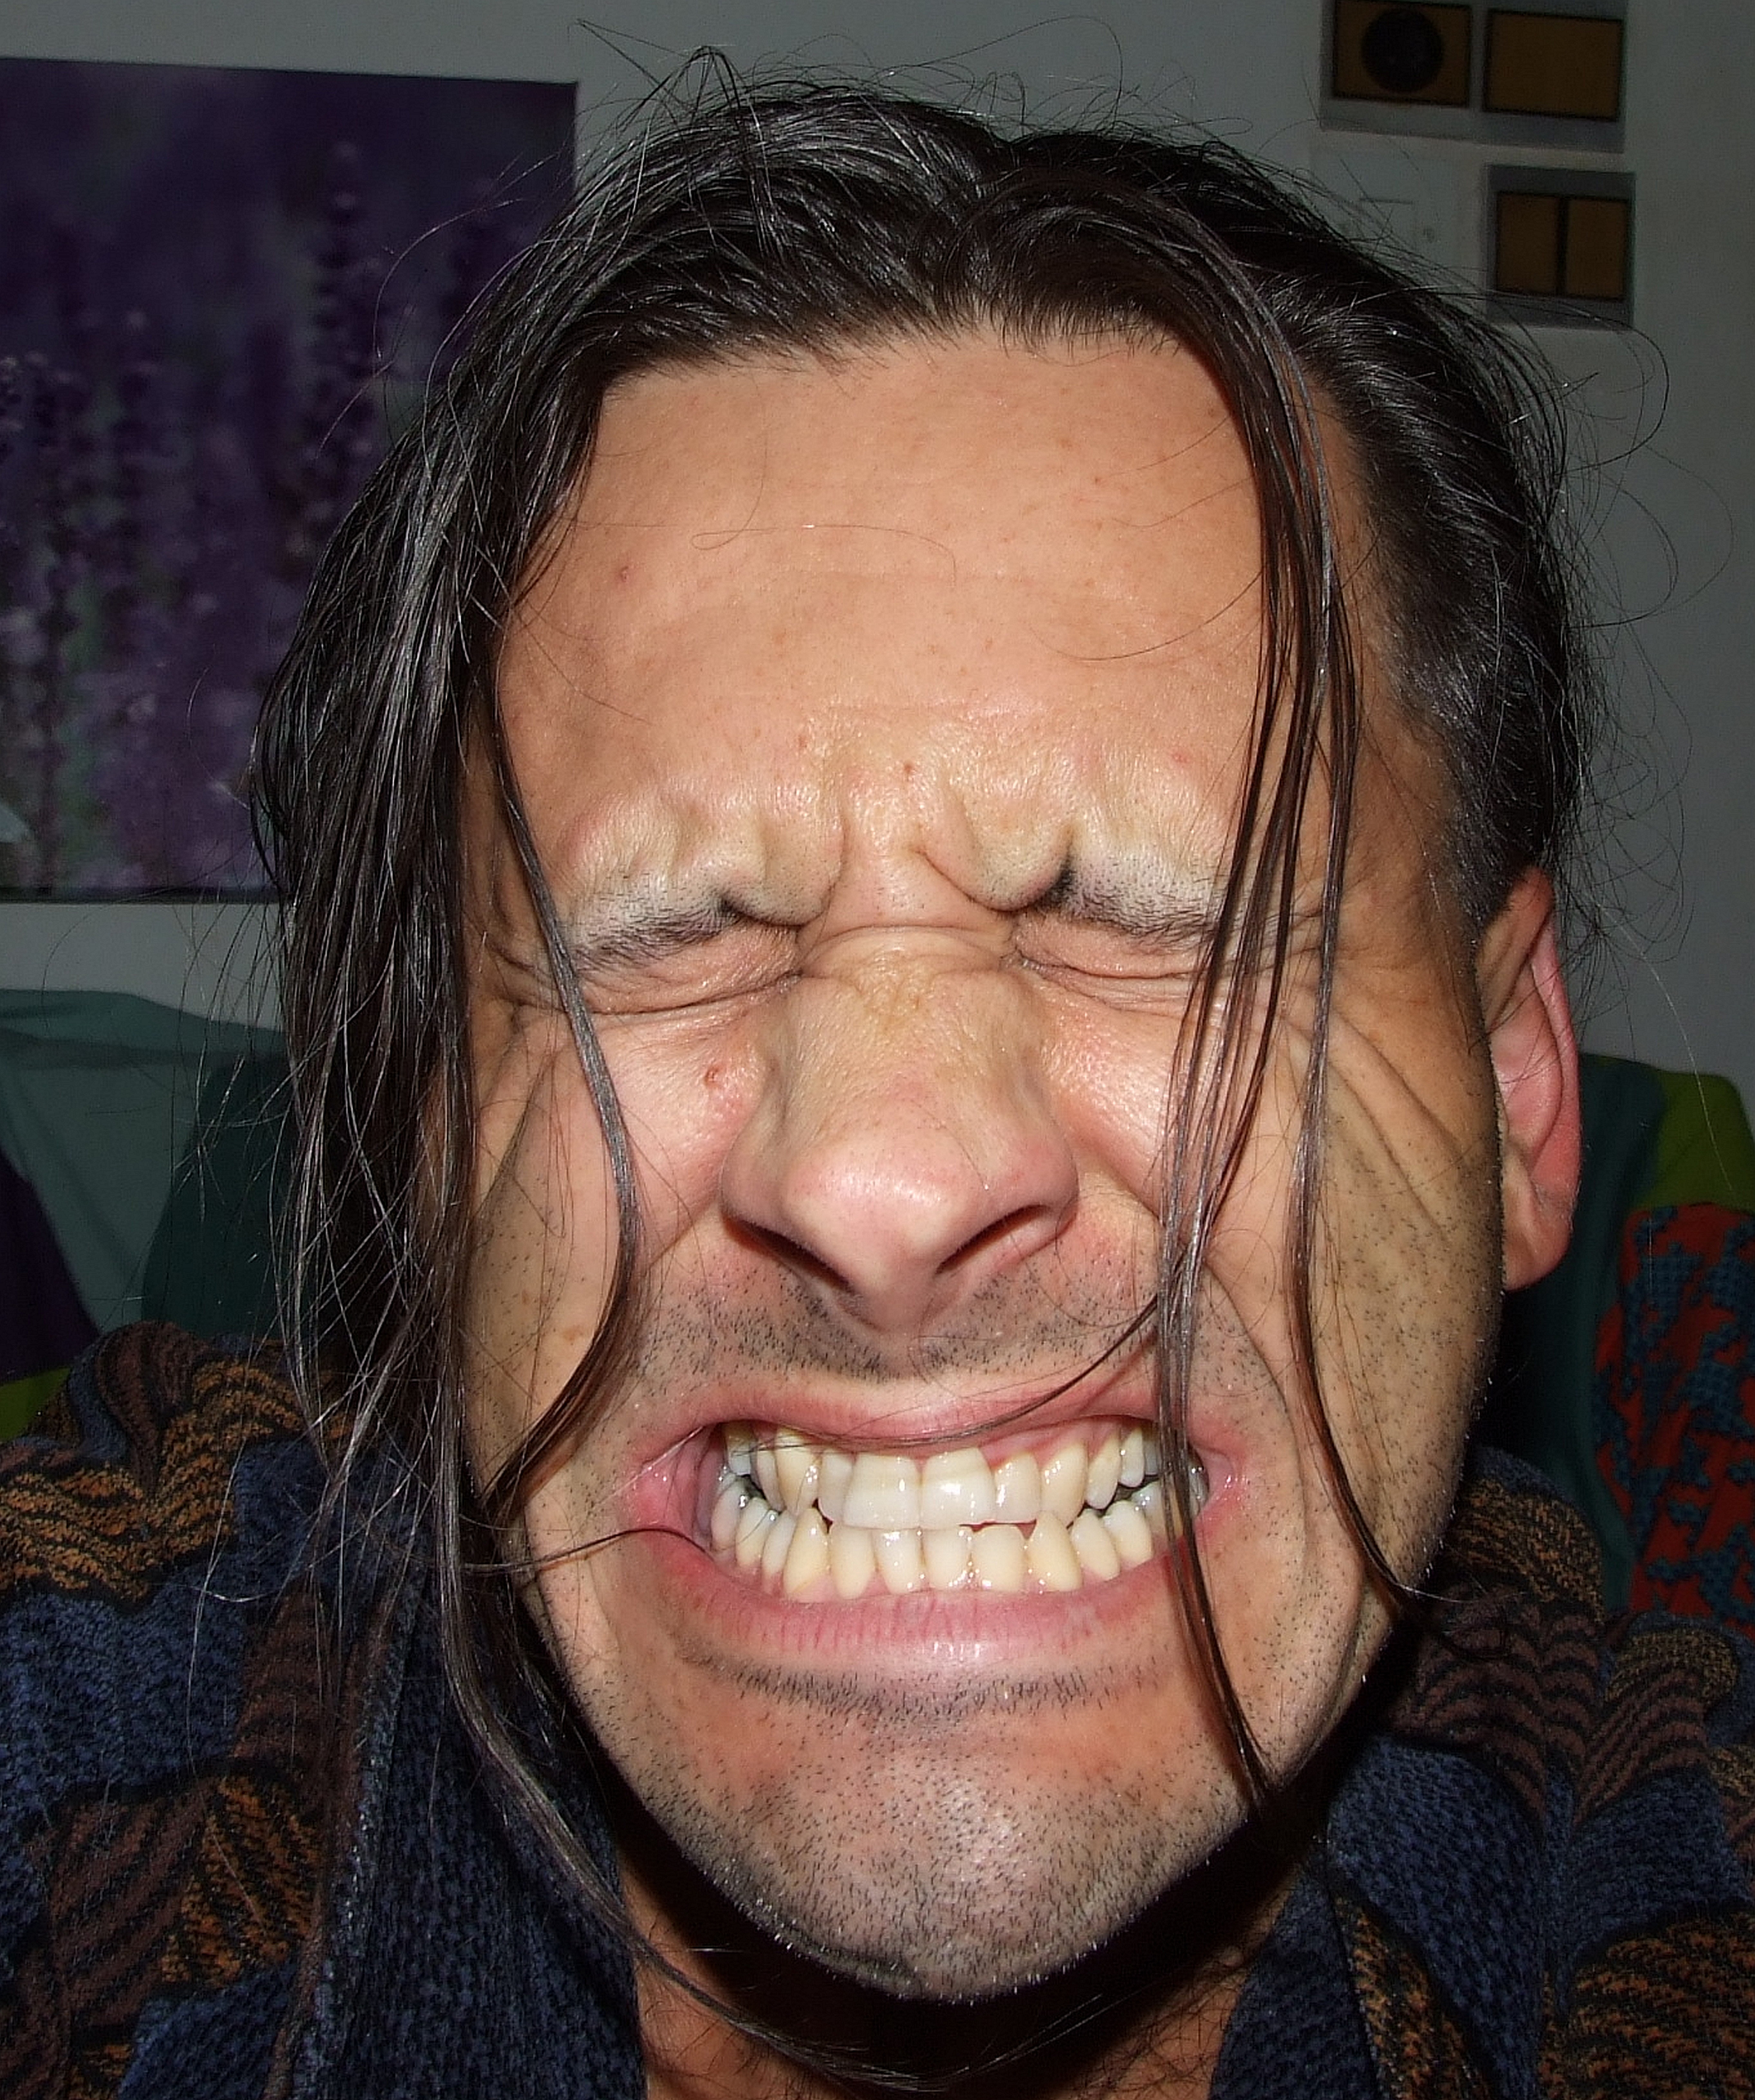
man, person, hair, cute, portrait, facial expression, hairstyle, smile, beard, mouth, long hair, long, face, nose, cheek, head, skin, lips, pain, organ, teeth, laughter, attractive, emotion, autoportrait, facial hair